Platinum Jubilee of Elizabeth II

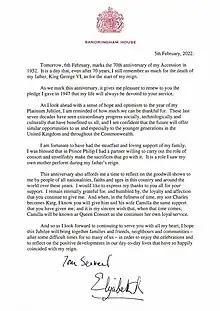
The Queen's Accession Day message released on 5 February 2022

In her 2022 Accession Day message, the Queen said that she hoped the platinum jubilee would bring together families and friends, neighbours, and communities. She said that the jubilee "affords me a time to reflect on the goodwill shown to me by people of all nationalities, faiths and ages in this country and around the world over these years". She thanked everyone for their support, loyalty and affection, and signed the message "Your Servant". She said of her 70-year reign and the future: